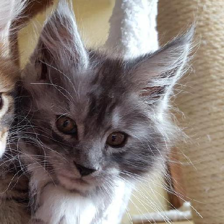
Label: animals